Cabernet Sauvignon

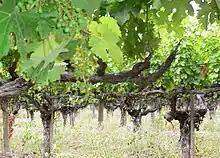
Old vine Cabernet Sauvignon at Chateau Montelena in Napa Valley. As the grapes mature, they will darken to a bluish-purple hue.

The use of oak in California Cabernet has a long history, with many producers favouring the use of new oak barrels heavily composed of American oak. After the early 1980s' unsuccessful trend to create more "food friendly" wines with less ripeness and less oak influence, winemakers' focus shifted back to oak influence. Still, producers were more inclined to limit and lighten the use of oak barrels, with many turning to French oak or a combination of new and older oak barrels.